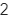
Number: 2